Kunbi

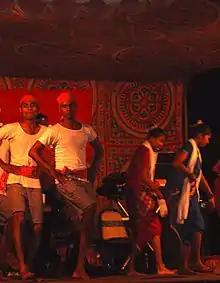
Goan Kunbi dancers.

Based on evidence from an old Marathi document, Karve concludes that the Tirole Kunbi differ significantly from the Kubis west of Nagpur, and that they did not formerly claim to be Kshatriyas. G. S Ghurye states that Karve's statement is either esoteric or wrong.